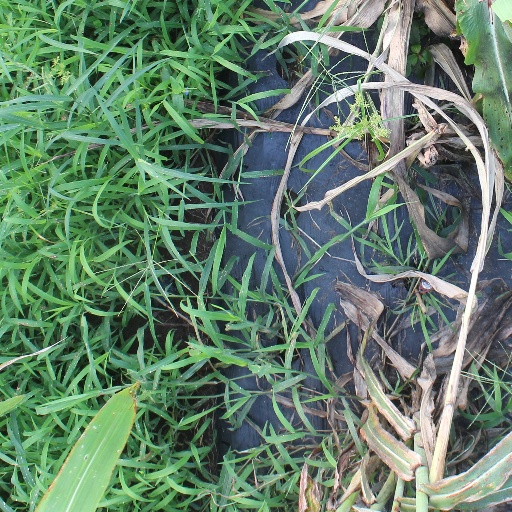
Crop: sorghum